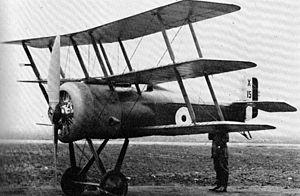
L 'Austin Osprey Triplane est un chasseur triplan monoplace britannique de la Première Guerre mondiale également connu comme Austin A.F.T.3